Bridge near Limyra

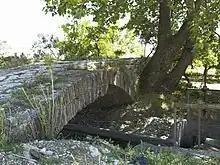
The 1st arch seen from the south.

With a length of , the Limyra Bridge qualifies as the largest surviving engineering achievement of antiquity in Lycia. The bridge stands on 26 uniform segmental arches consisting of a double, radially laid course of bricks. At the eastern end, the original 27th arch has been replaced by two smaller, semicircular arches of later construction. The latter are built with a single course of bricks. Traces of the original, flat beginning of the collapsed arch are still visible on the piers.